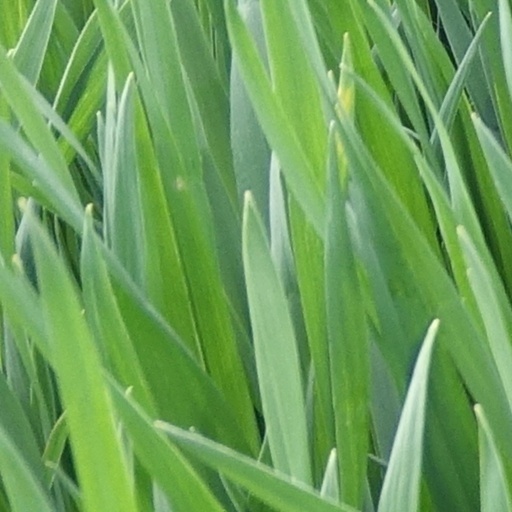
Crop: wheat